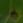
Crop: Tomato
Condition: alternaria-d